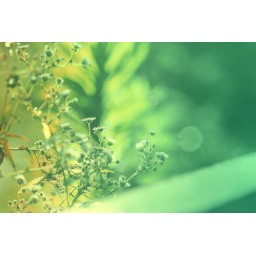
walking along railroad, the train passed with gust. withered flowers looked beautiful under the summer low lights.